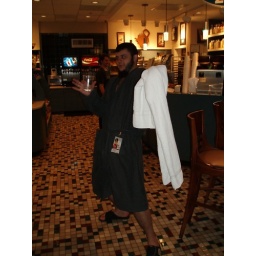
Wandering around Dragon*Con Thursday night in my bathrobe and towel with cup of vodka in hand.